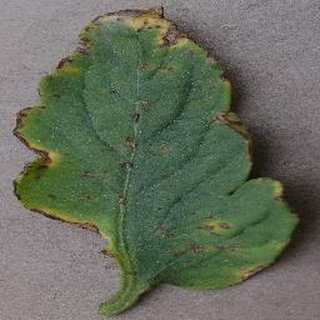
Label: tomato_bacterial_spot